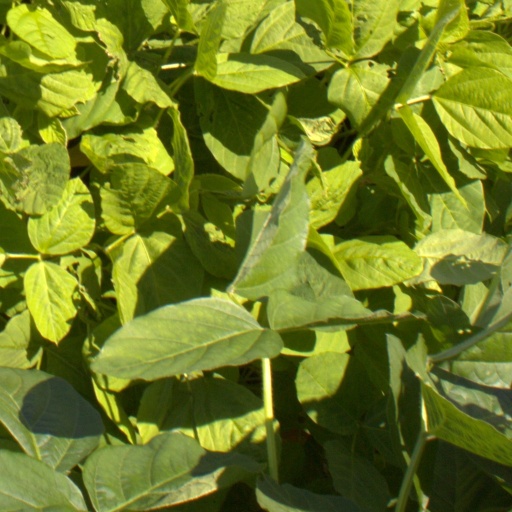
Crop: soybean